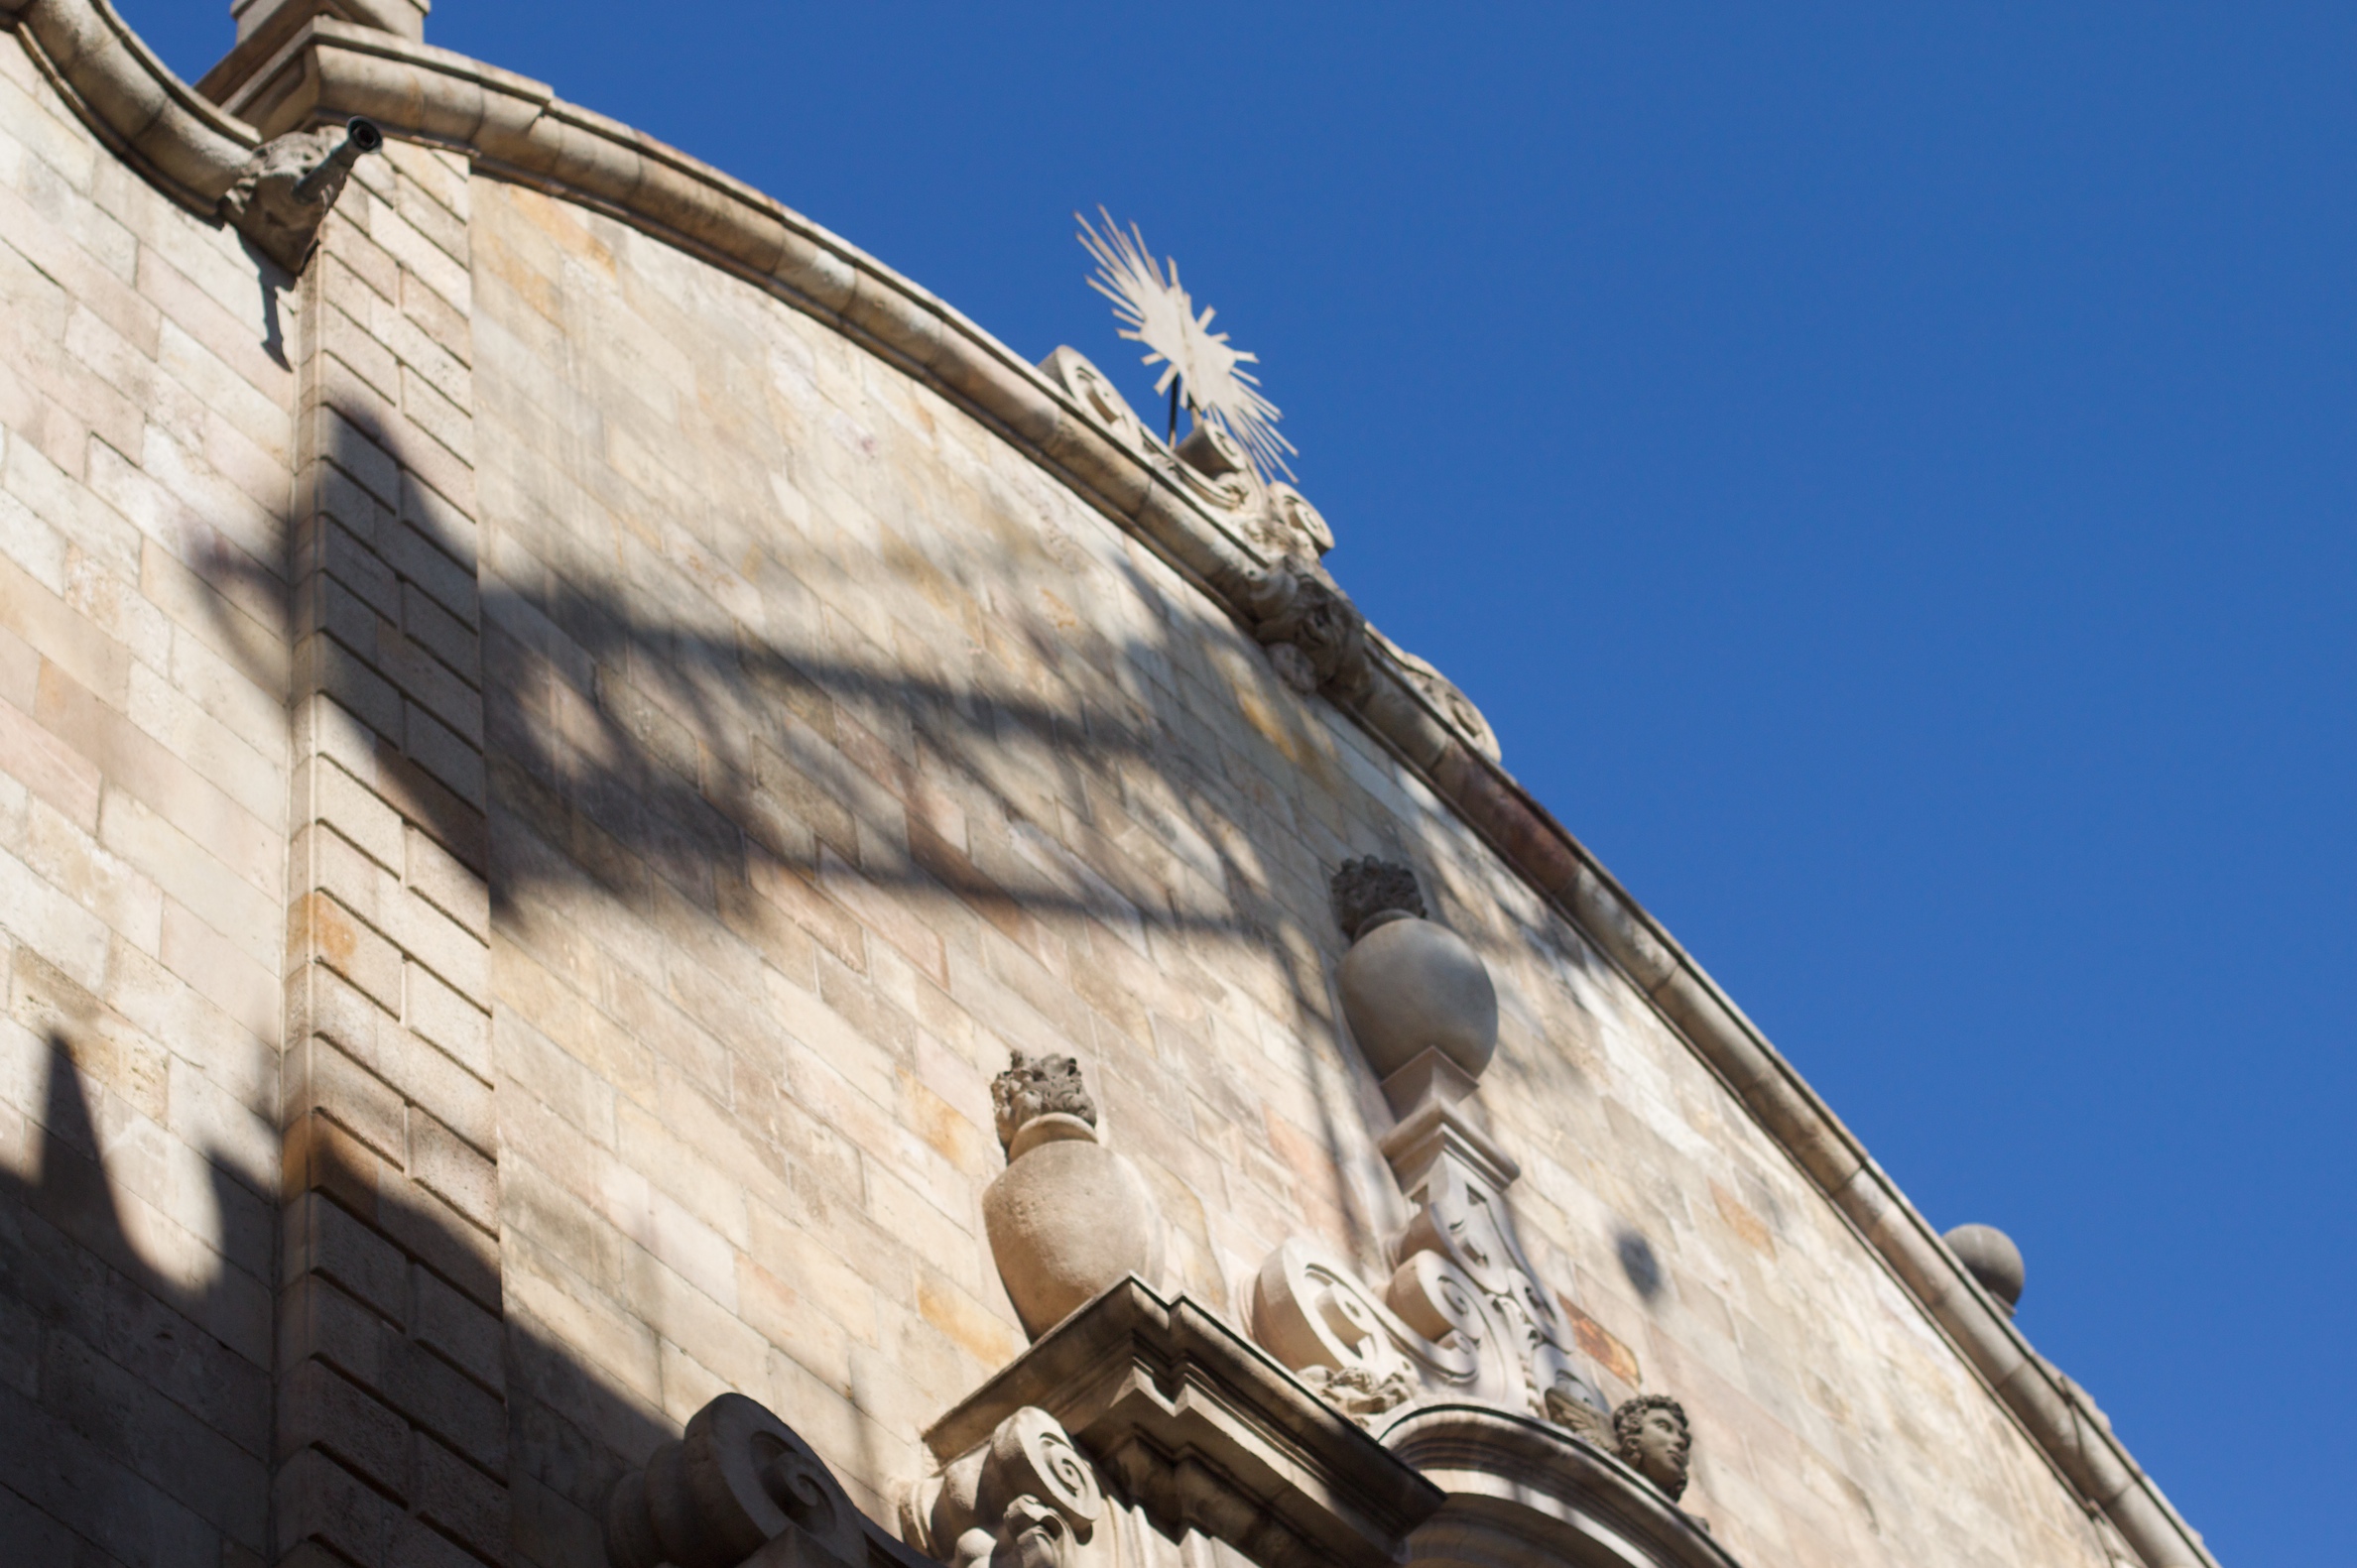
roof, vehicle, shadow, blue, barcelona